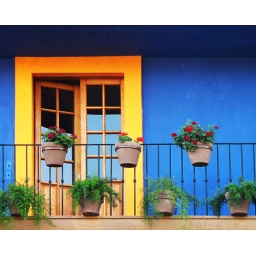
A balcony on one of the colorful buildings in Barrio Antiguo